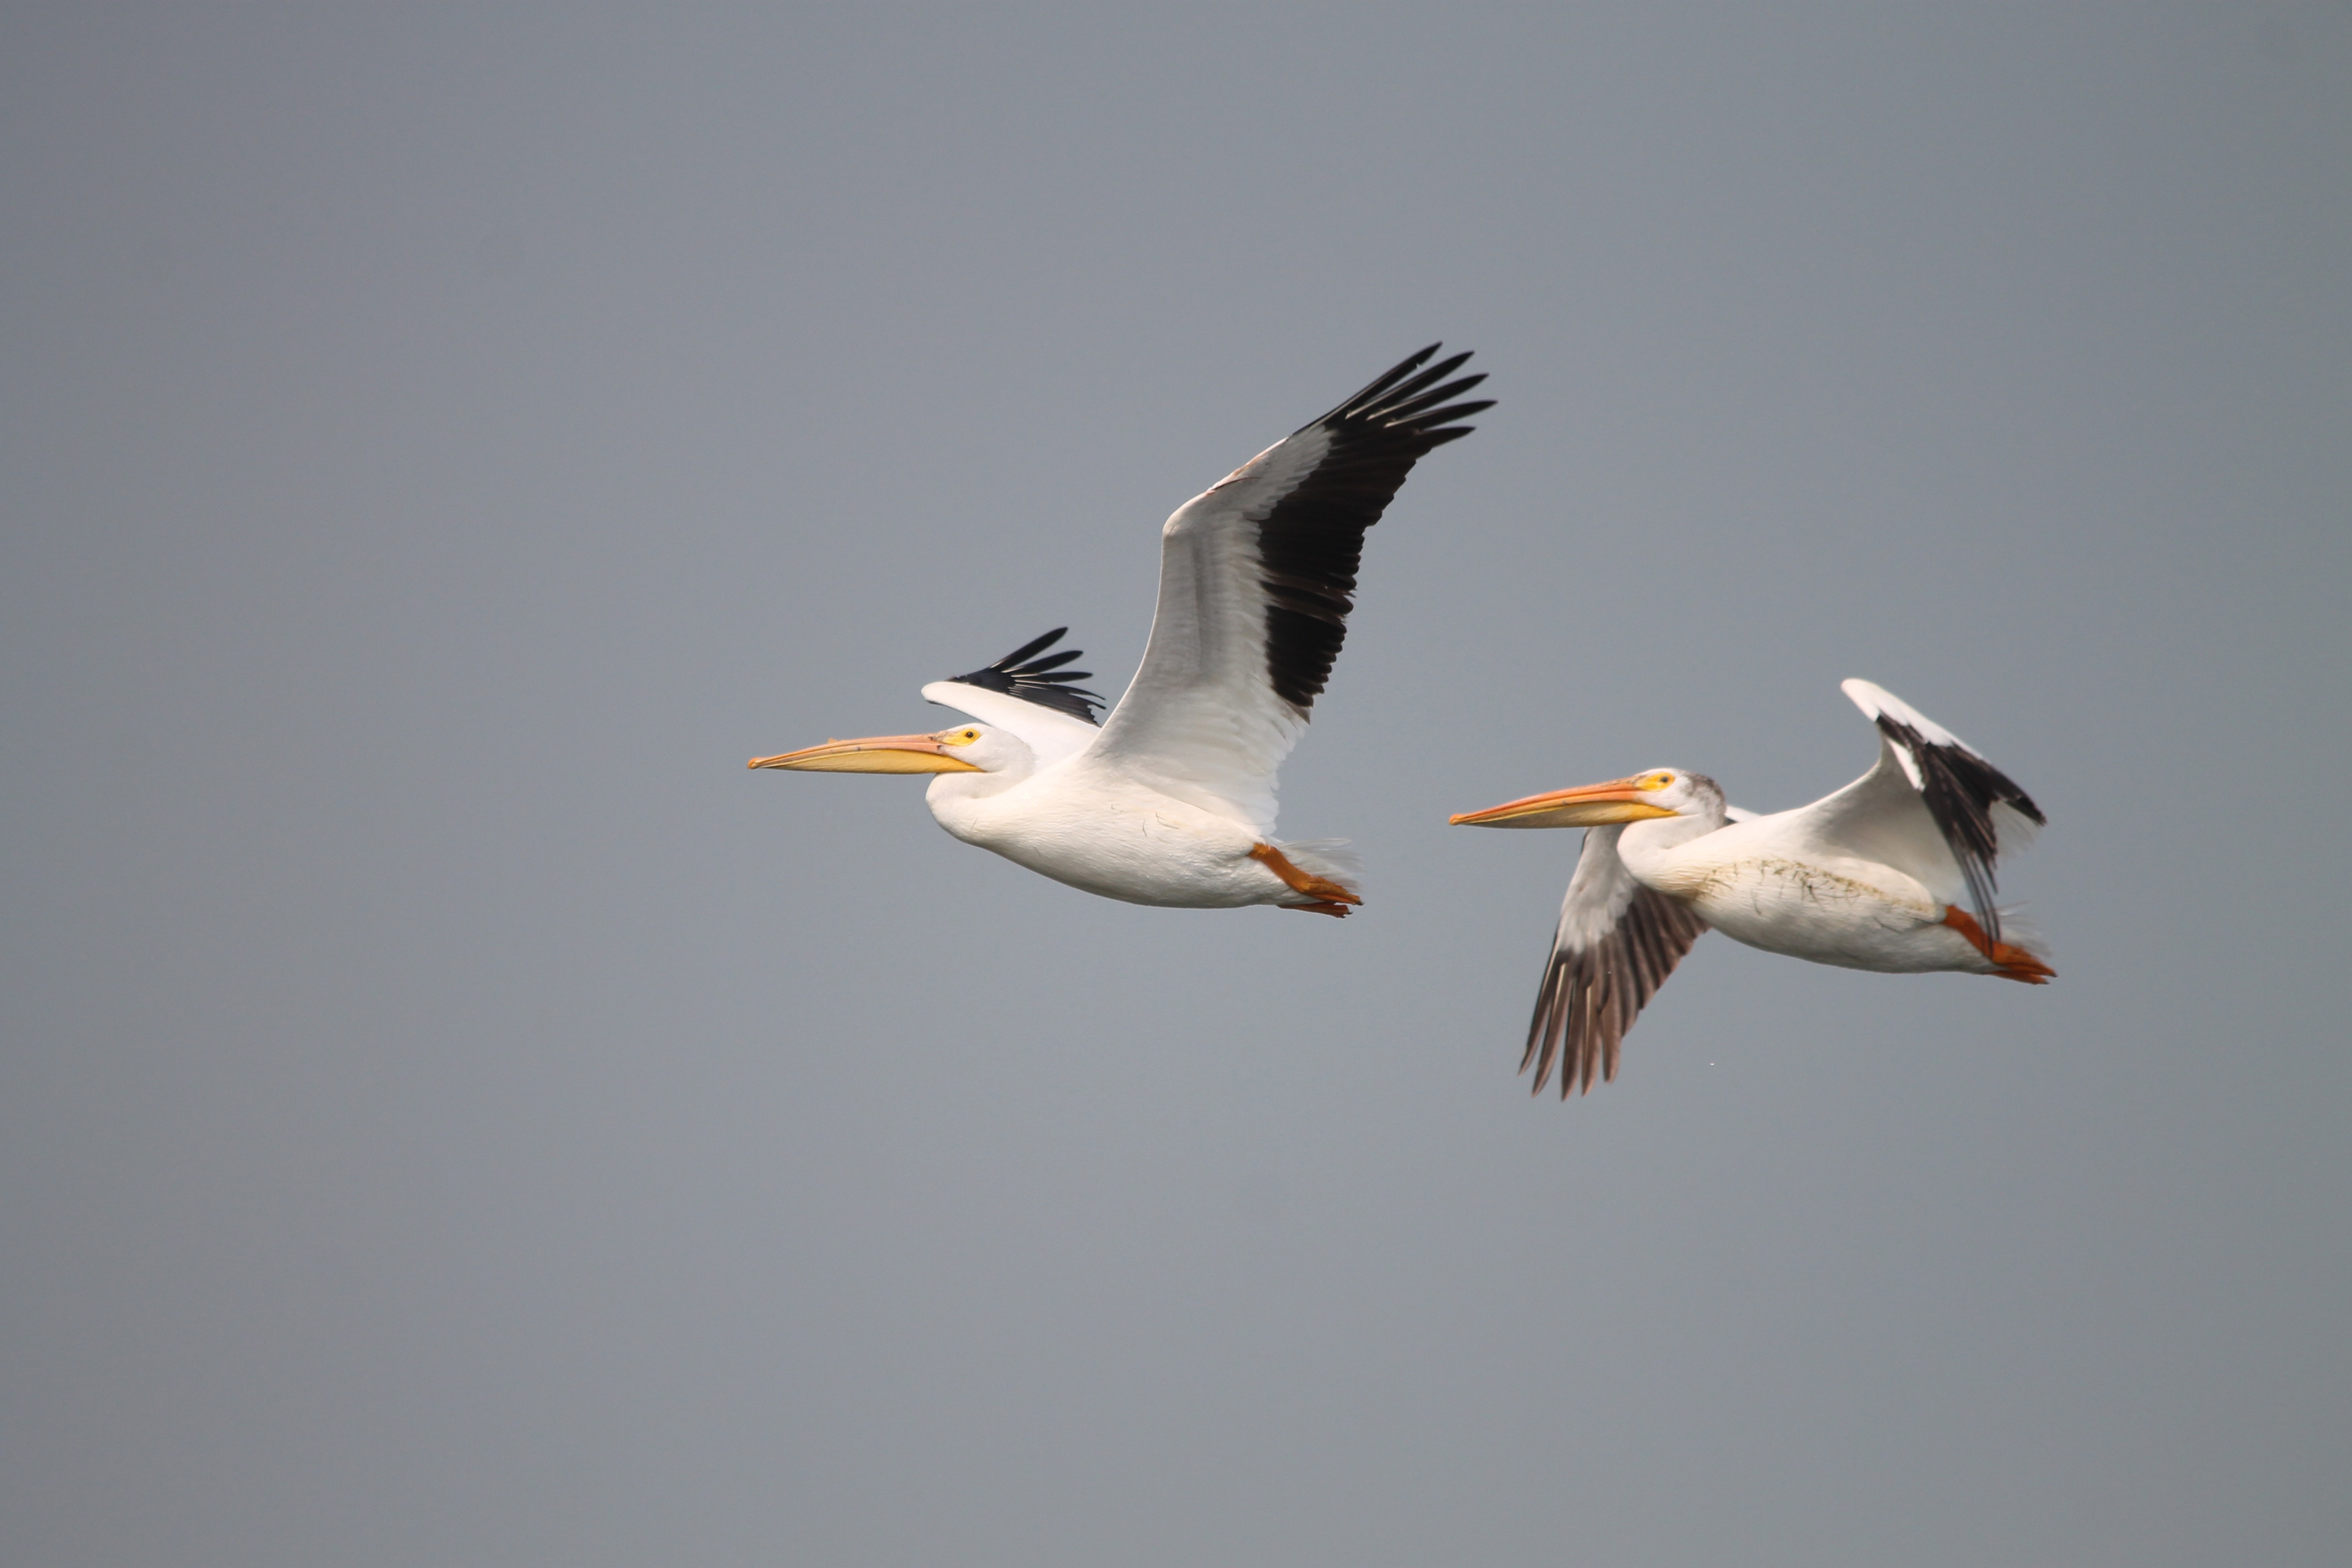
nature, bird, wing, seabird, flying, fly, wildlife, beak, flight, fauna, birds, vertebrate, pelicans, pelecanus, shorebird, north dakota, charadriiformes